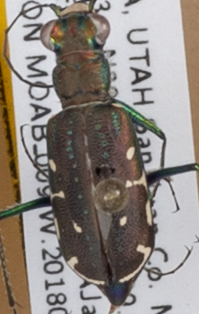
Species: Cicindela punctulata punctulata
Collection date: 2018-07-24
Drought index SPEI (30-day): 0.39
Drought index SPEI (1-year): -2.09
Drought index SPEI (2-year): -2.09